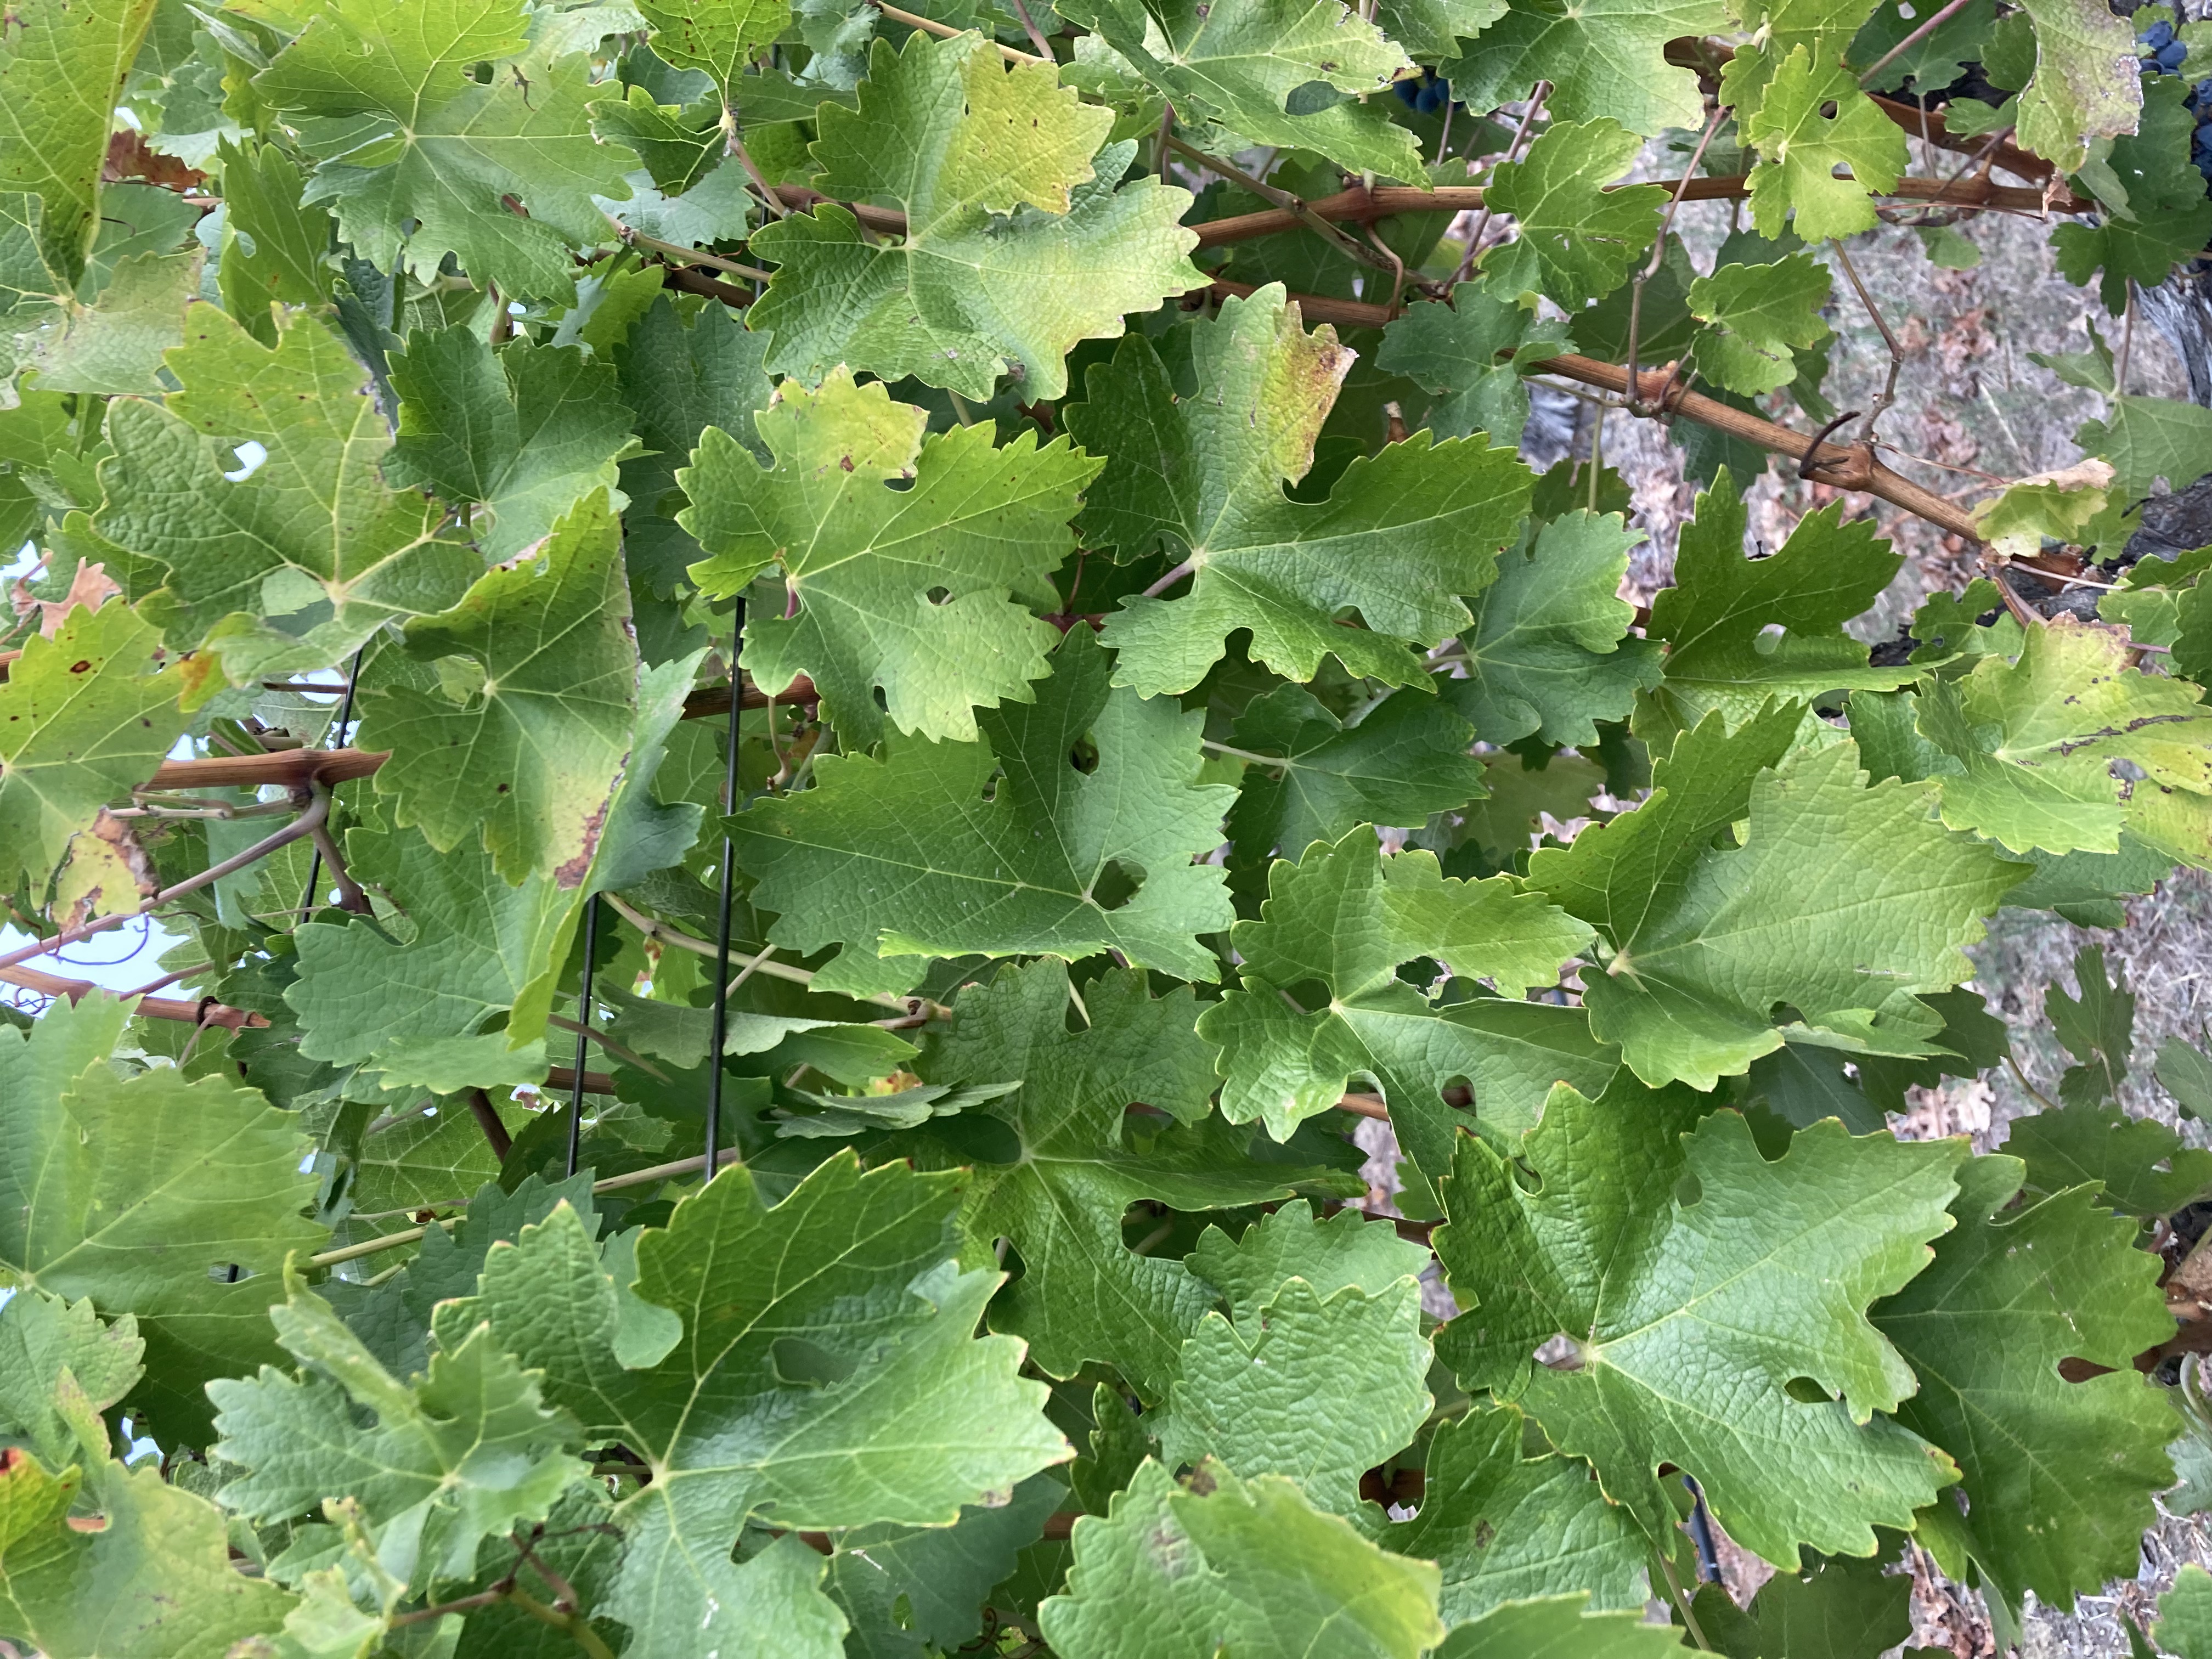
Label: No Virus